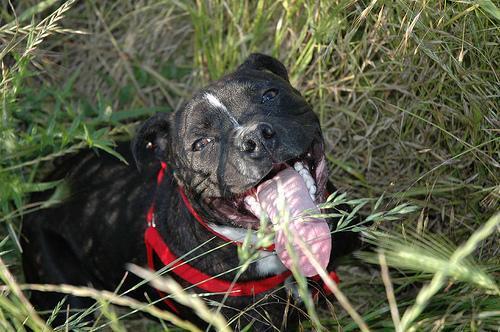
Staffordshire_bullterrier